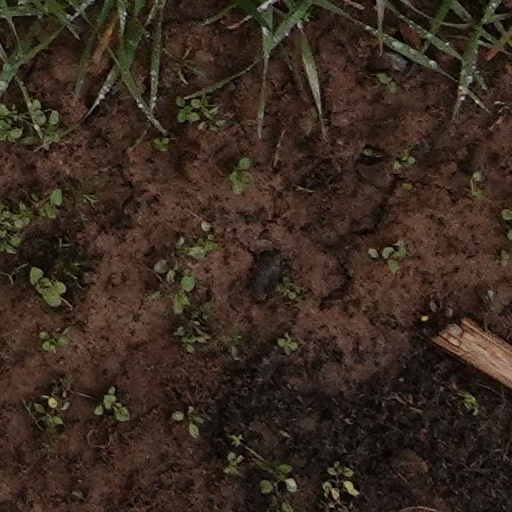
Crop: wheat